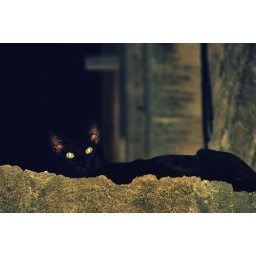
black cat in the dark